Battle of Podu Iloaiei

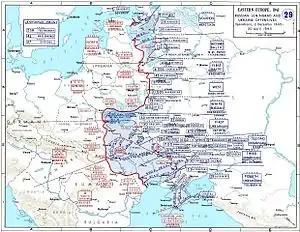
Soviet Advances from 2 December 1943 to 30 April 1944

The Battle of Podu Iloaiei was fought during World War II between the German "Wehrmacht" and the Soviet Red Army. Historian David Glantz described it as part of a failed Soviet offensive in Romania, and considered it a reaction to the Soviet defeat at the First Battle of Târgu Frumos. While according to the Soviet account, the Red Army successfully repelled a German counter-stroke, according to German accounts, the Germans managed to drive the attacking Soviets back to the positions they held before the battle.